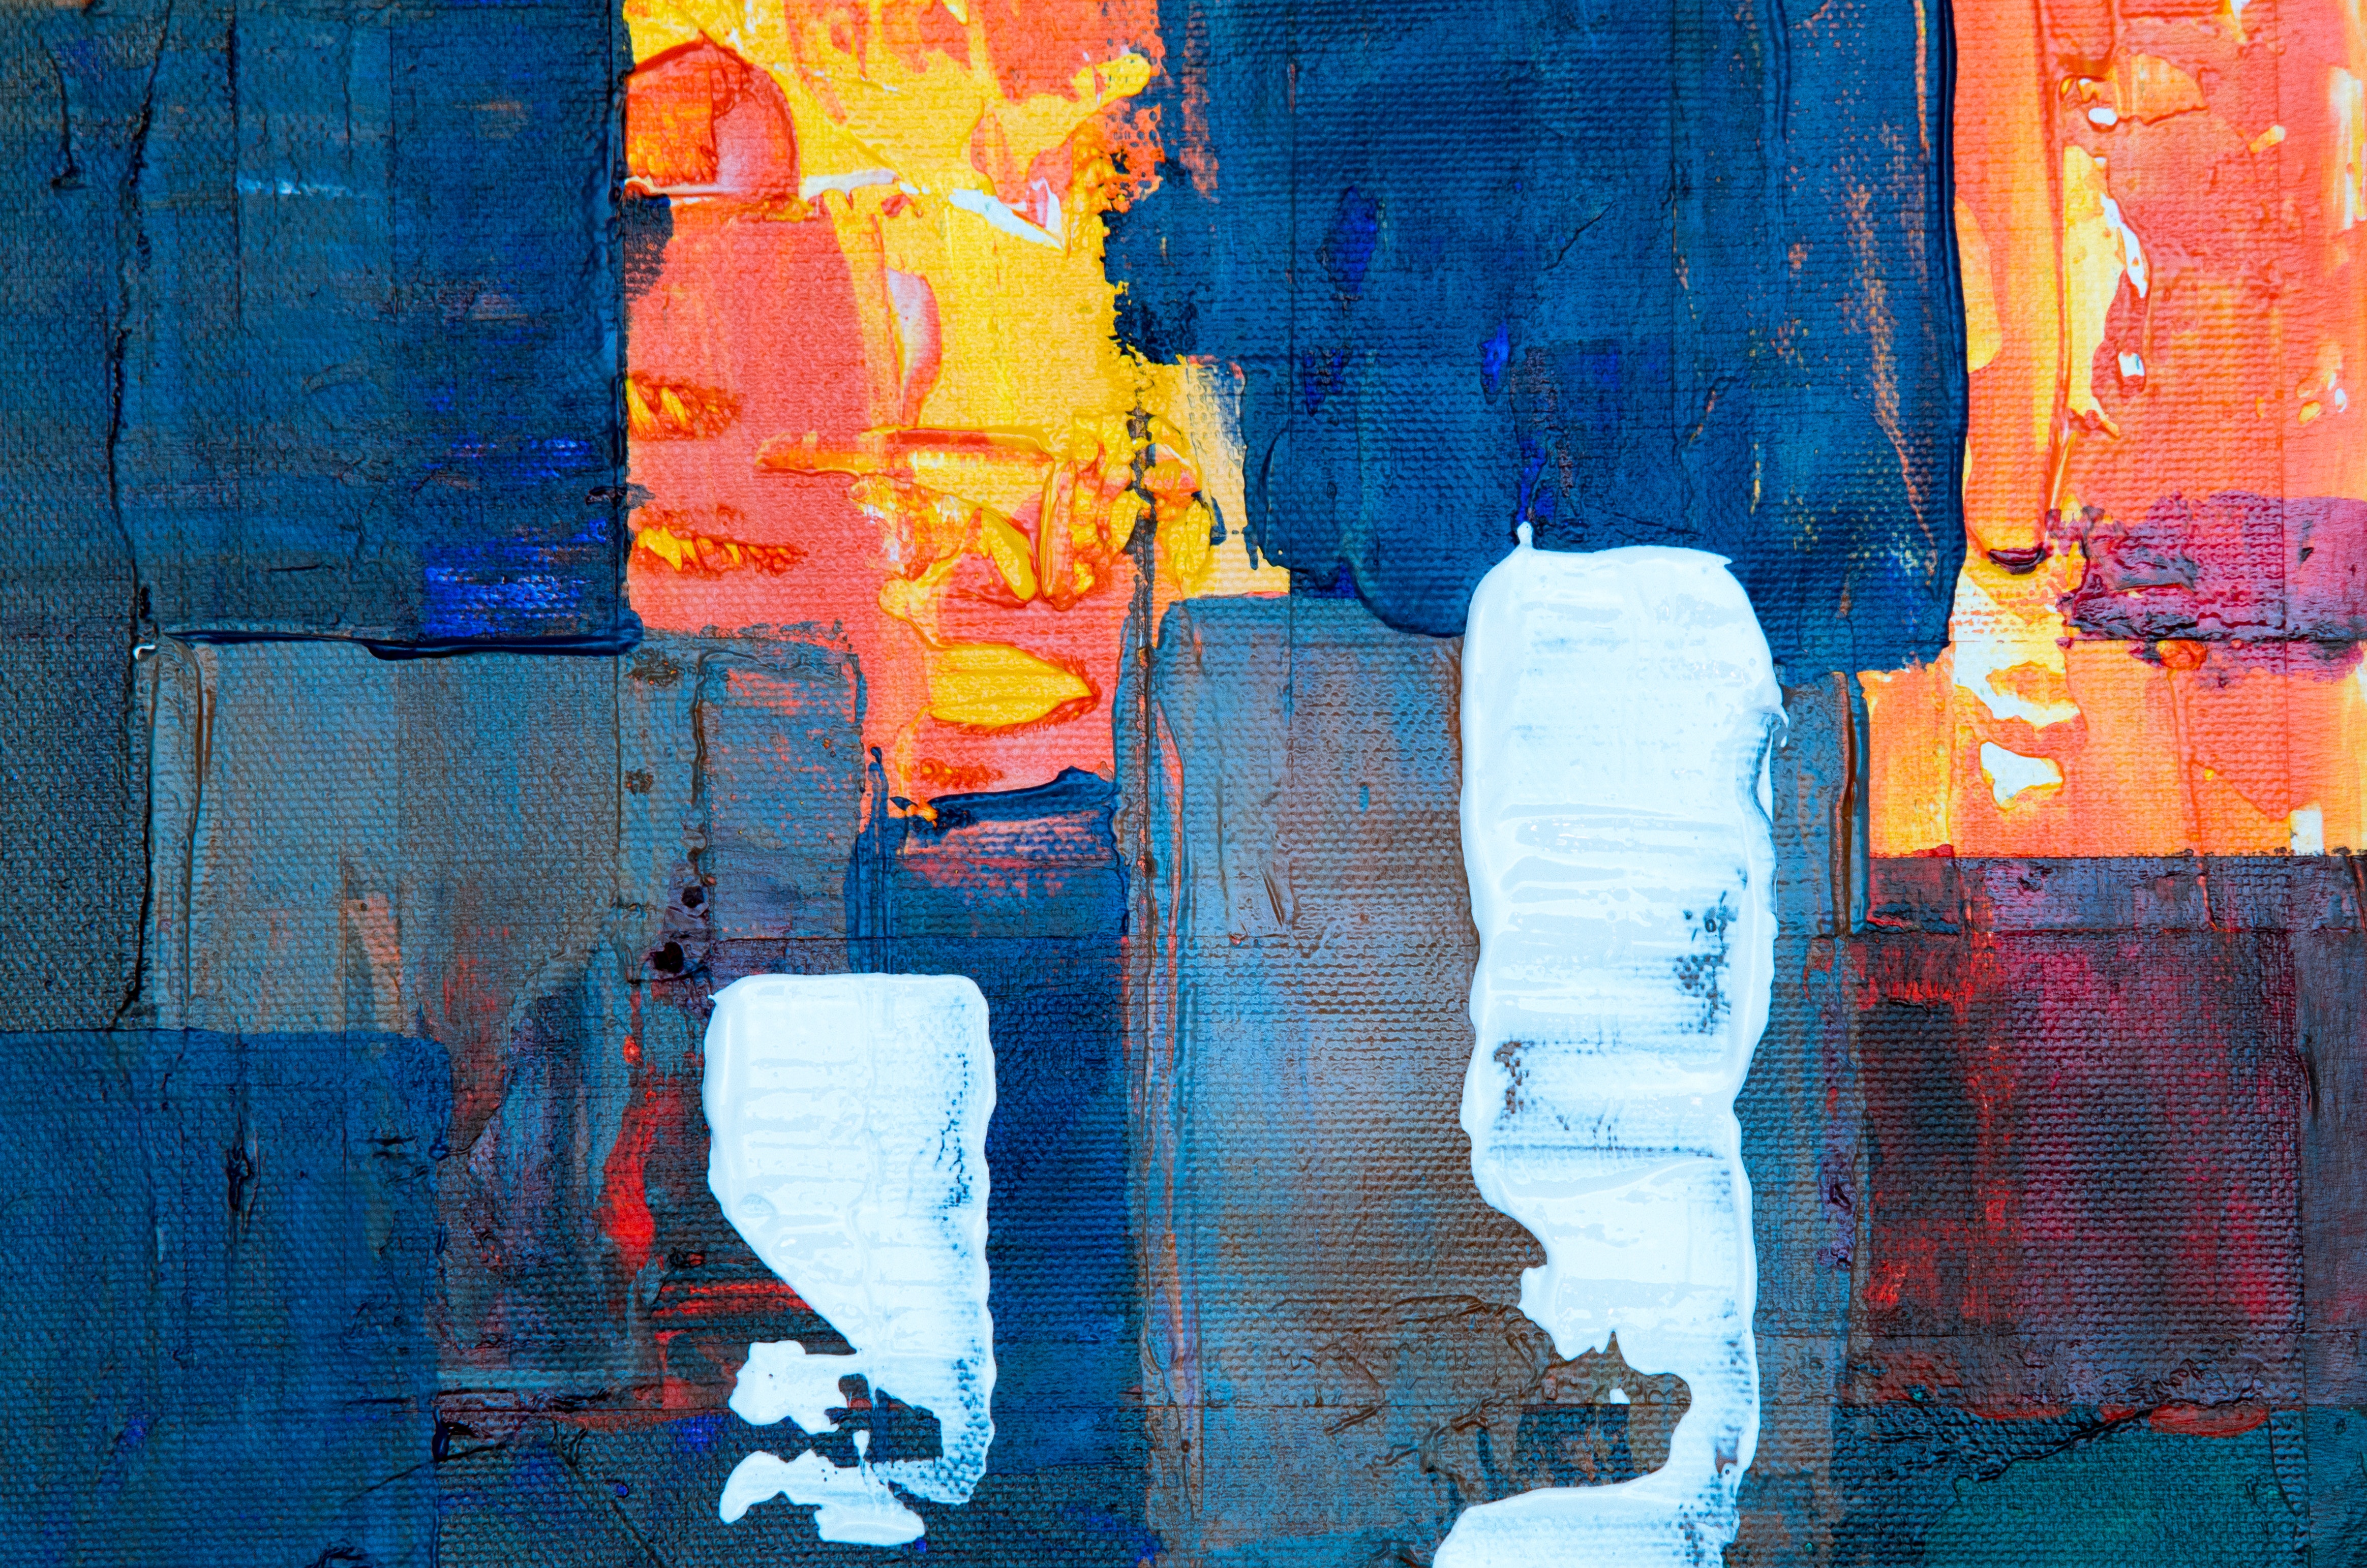
blue, red, yellow, painting, modern art, orange, art, acrylic paint, water, wall, line, visual arts, Colorfulness, sky, paint, Tints and shades, watercolor paint, artwork, illustration